Perspectives on capitalism by school of thought

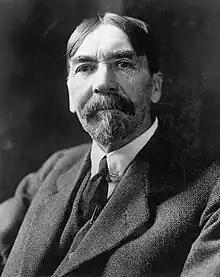
Thorstein Veblen

Once the main school of economic thought in the United States, institutional economics holds that capitalism cannot be separated from the political and social system within which it is embedded. It emphasizes the legal foundations of capitalism (see John R. Commons) and the evolutionary, habituated and volitional processes by which institutions are erected and then changed (see John Dewey, Thorstein Veblen and Daniel Bromley).